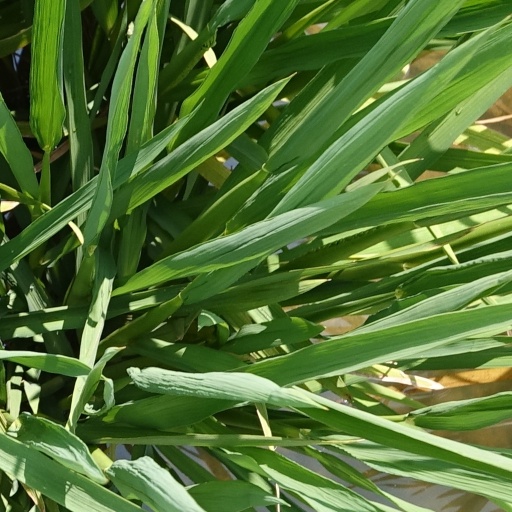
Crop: rice